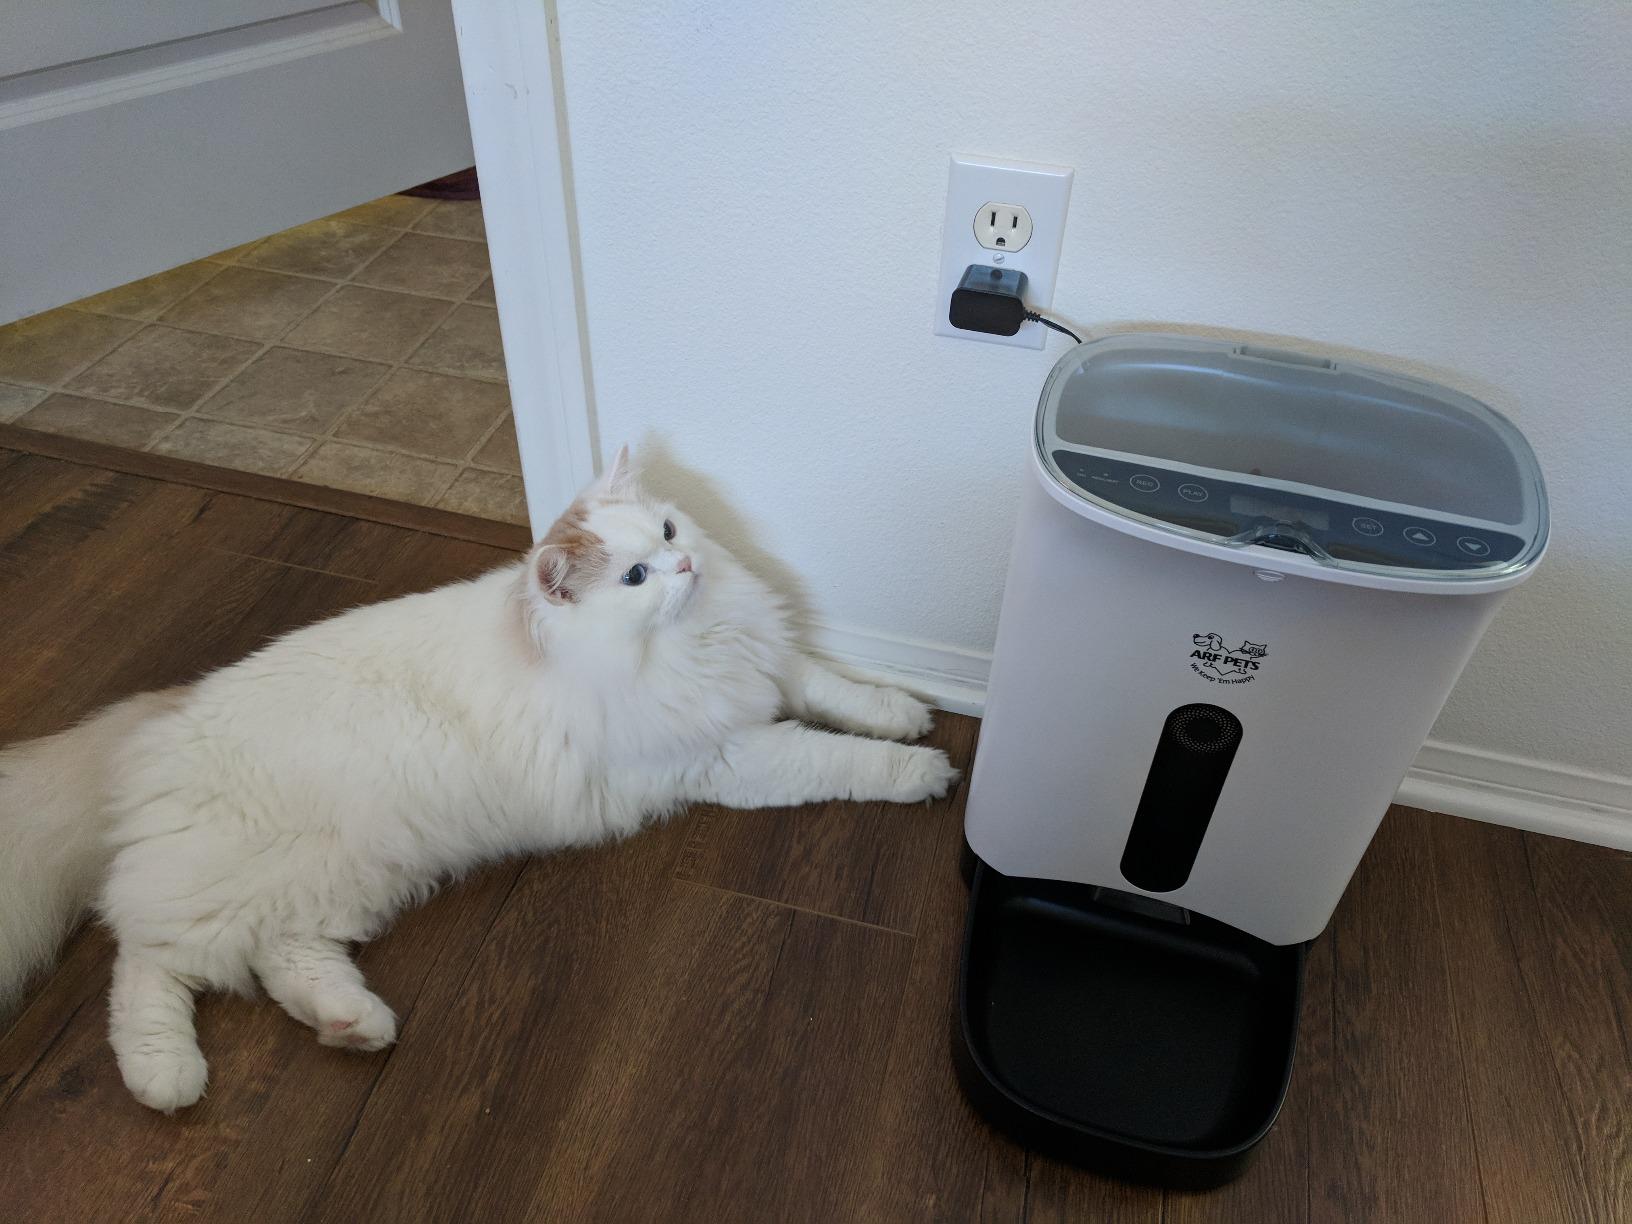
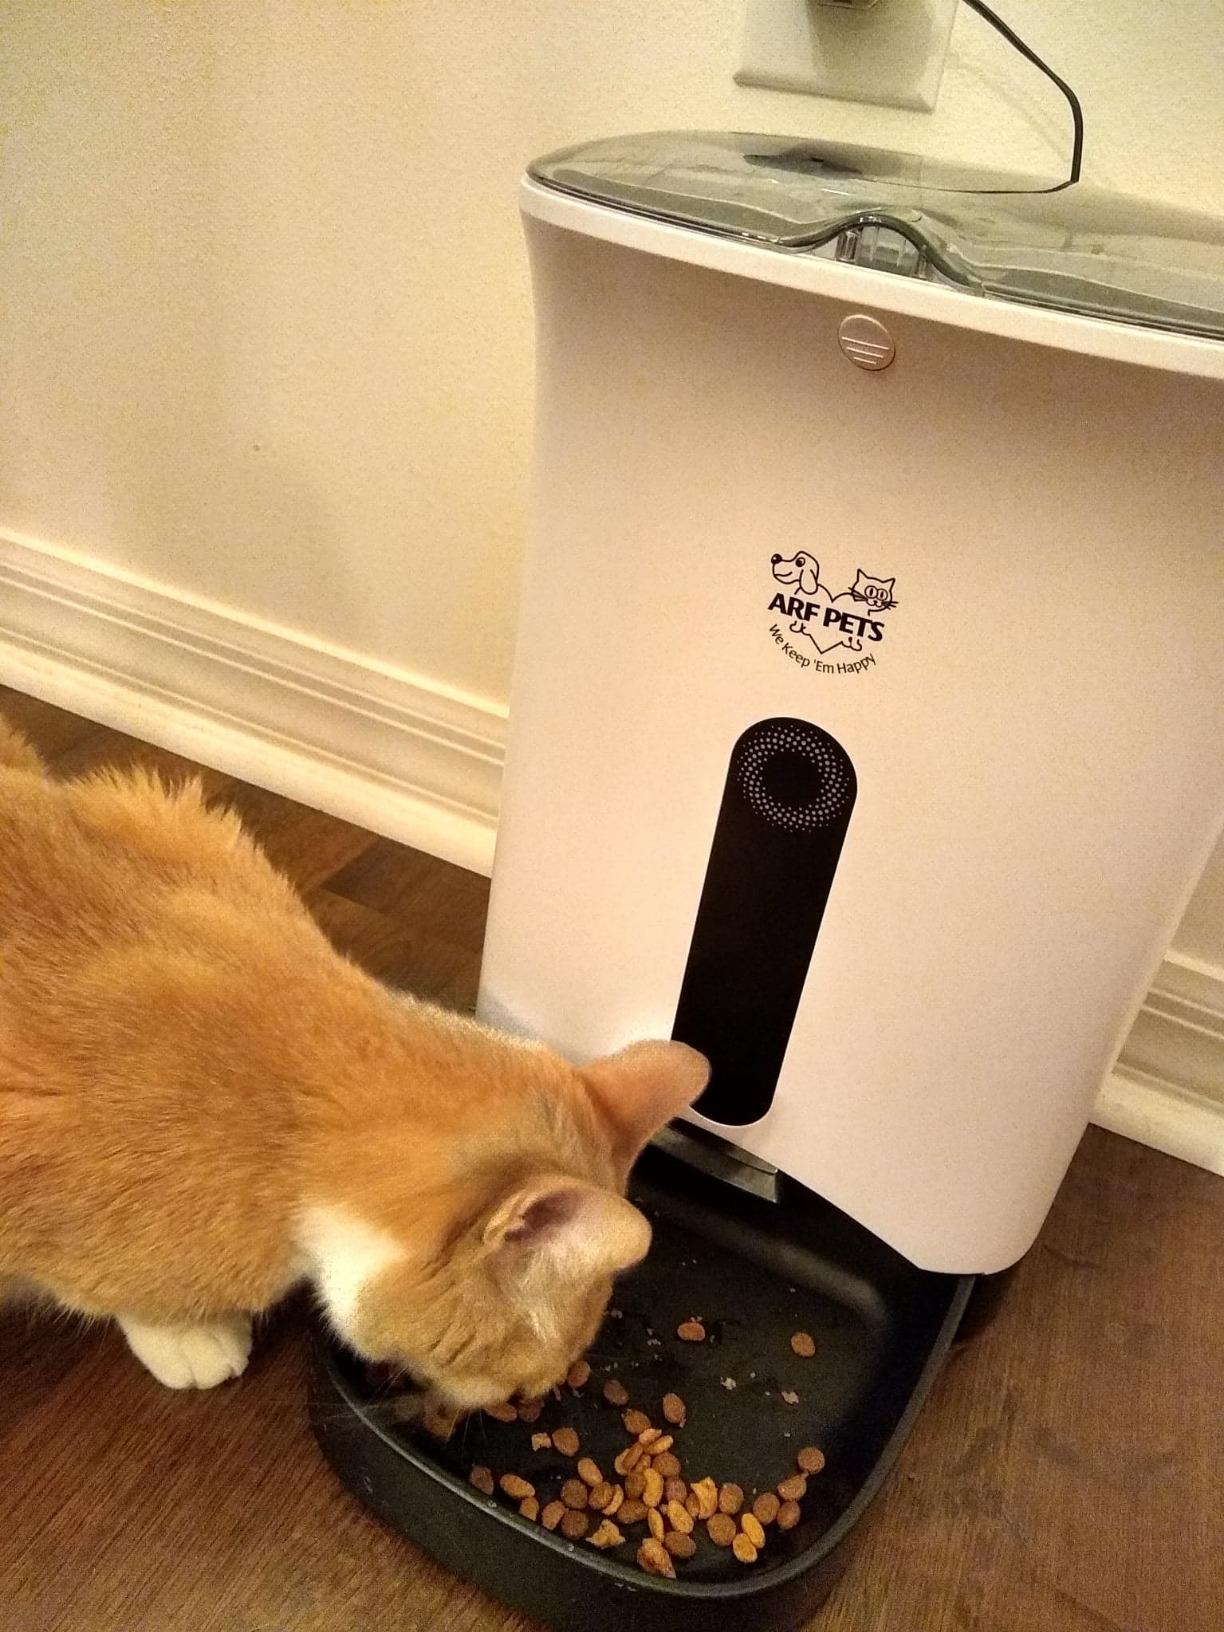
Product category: items_feeder
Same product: yes